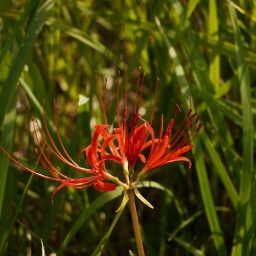
Higan-bana in the fields near Nanatsuka Station, in the north of Hiroshima Prefecture. These flowers are a real sign of autumn.